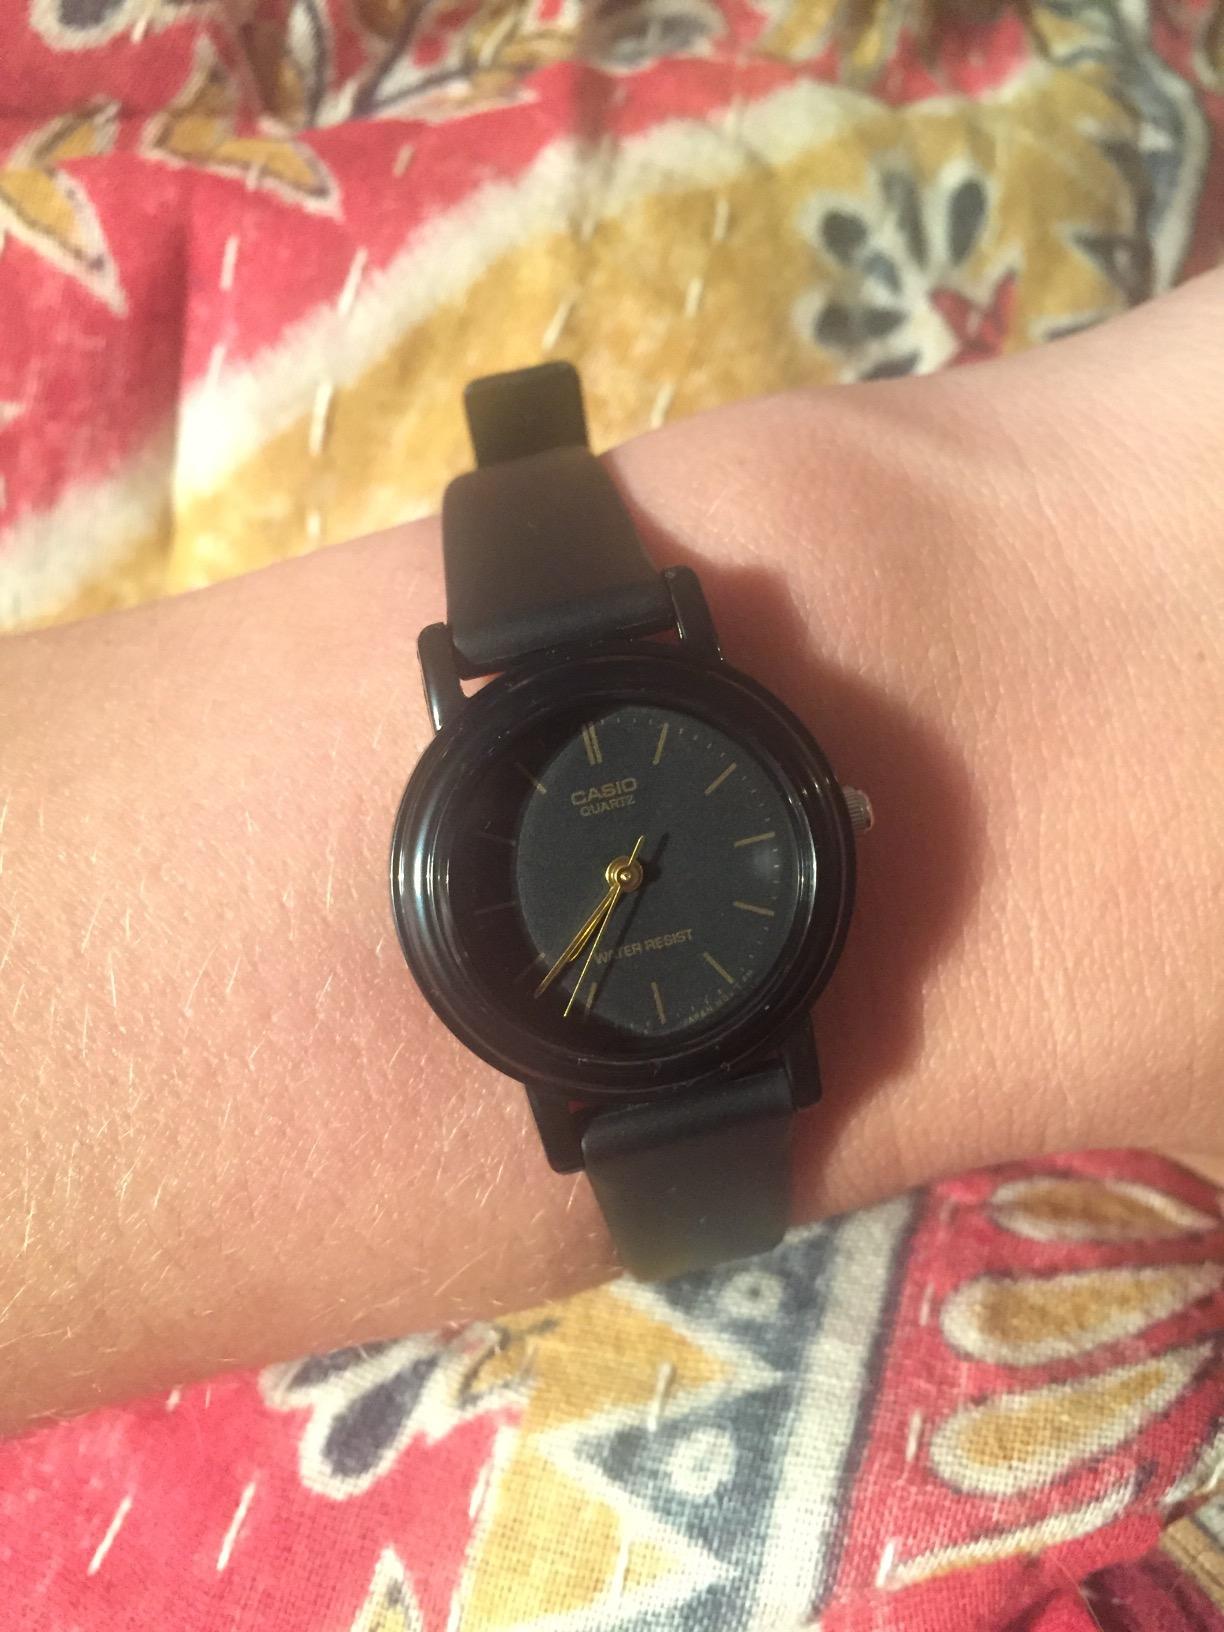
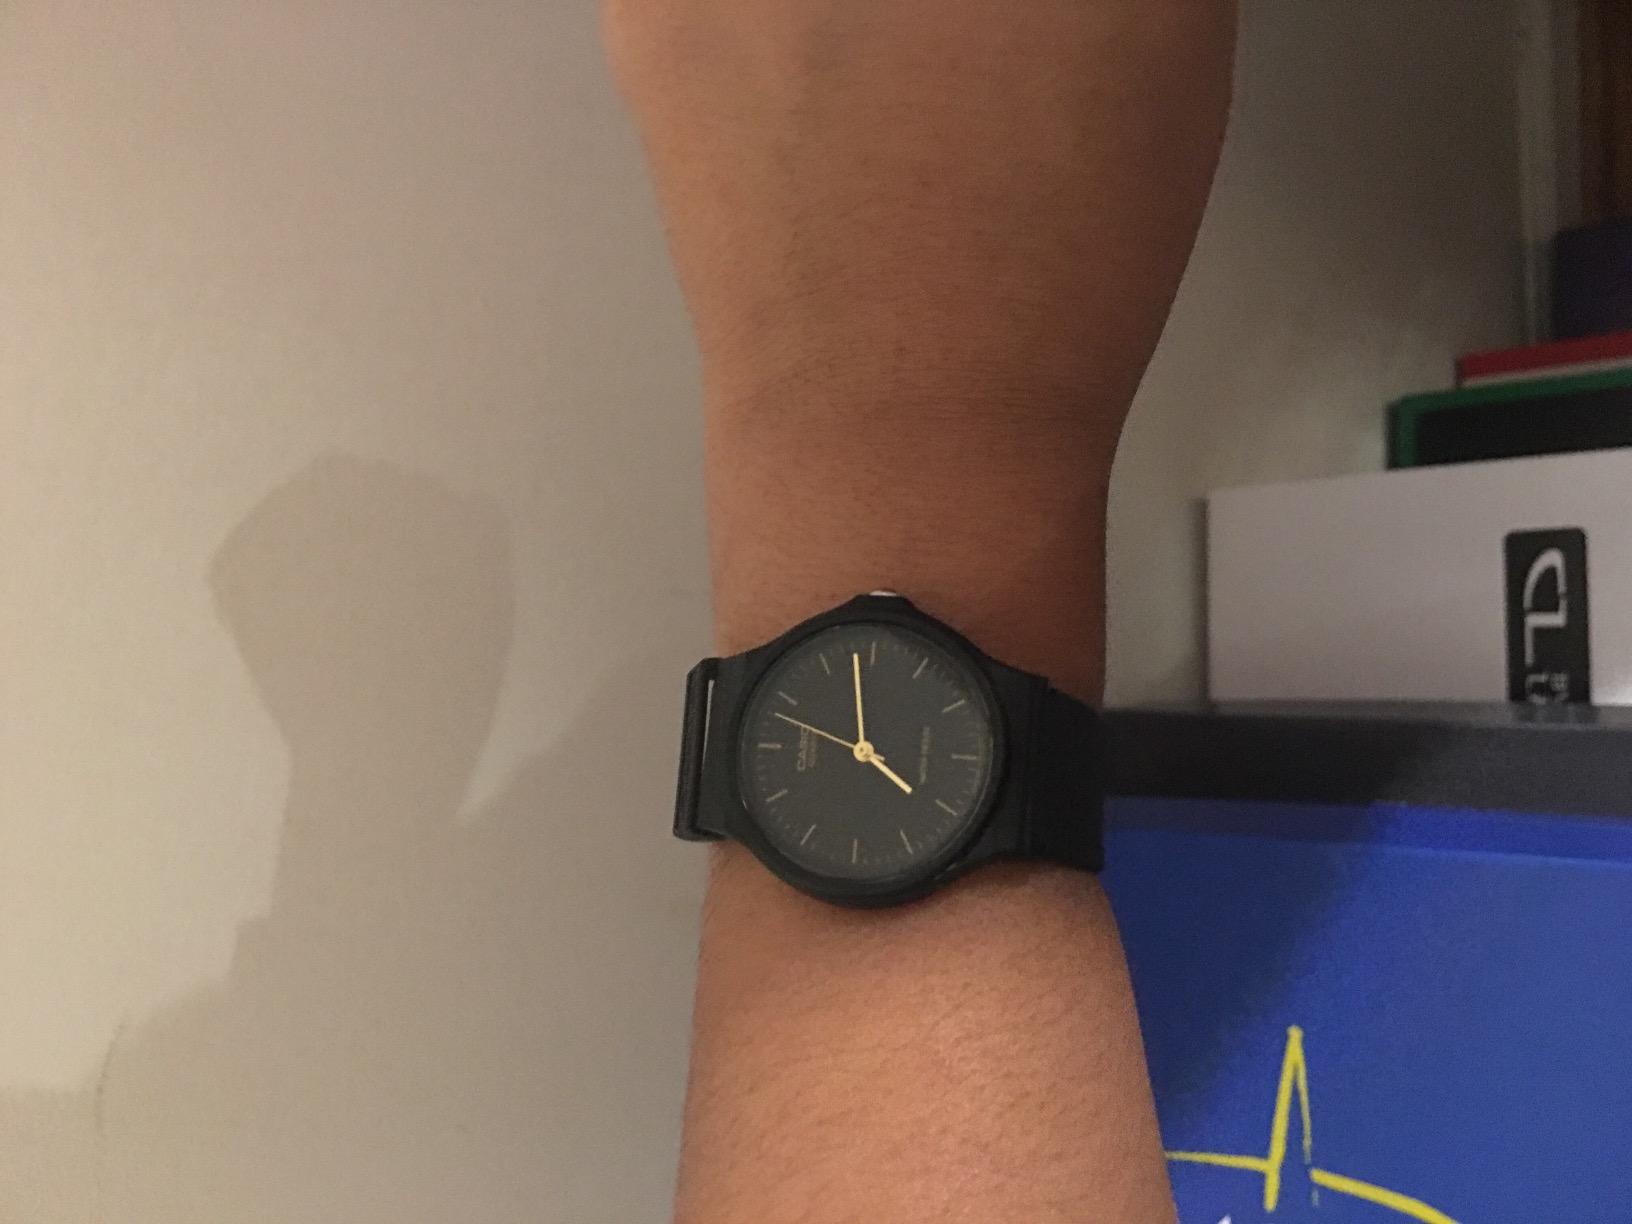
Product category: accessories_watch
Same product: no